Princeton, Indiana

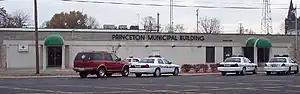
Princeton Municipal Building

Princeton is governed by a mayor and a five-member city council, all of whom are elected for four-year terms. The current mayor is Greg Wright, Republican as of January 1, 2020. City functions are divided among the Police Department, Sanitation Department, Parks and Recreation Department, Street Department, Sewer Department, Water Department, Water Treatment Plant, and the Princeton Fire Territory (formed from a merger between the Princeton Fire Department and the Patoka Township Fire Department in early 2006).